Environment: real
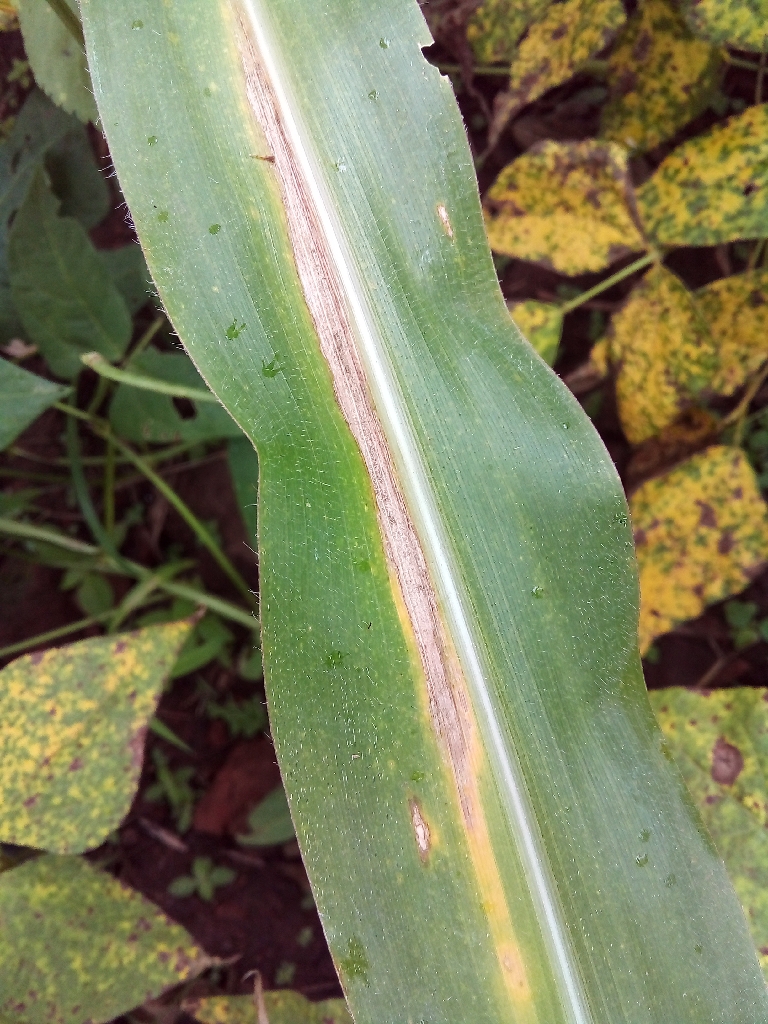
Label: northern_corn_leaf_blight